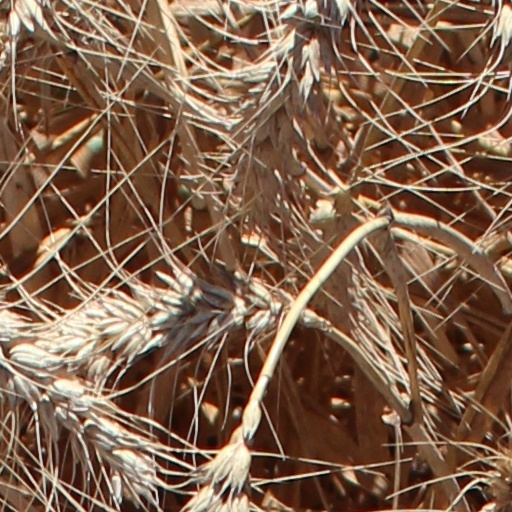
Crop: wheat